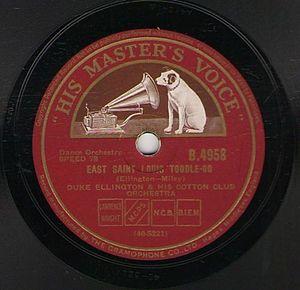
Le style Jungle ou effets Ellington est un style de jazz-jazz Nouvelle-Orléans-swing, créé vers 1926 par Duke Ellington et les deux trompettistes de son « Jungle big band jazz » Bubber Miley et Joe Nanton. De nombreux enregistrements de ce style des « années Jungle » lui valent les débuts de son succès et notoriété internationales, avec pour premier enregistrement historique East St. Louis Toodle-Oo de 1926...
East Saint Louis Toodle-Oo ou Toodle-O un célèbre standard de jazz de big band américain, composé par Duke Ellington et Bubber Miley, enregistré sous une douzaine de titres et labels entre 1926 à 1930.